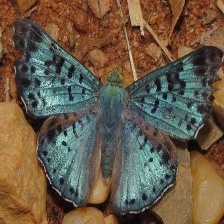
Species: GLITTERING SAPPHIRE